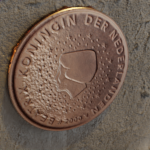
Coin value: 5cents
Country: nl
Edition: 2000